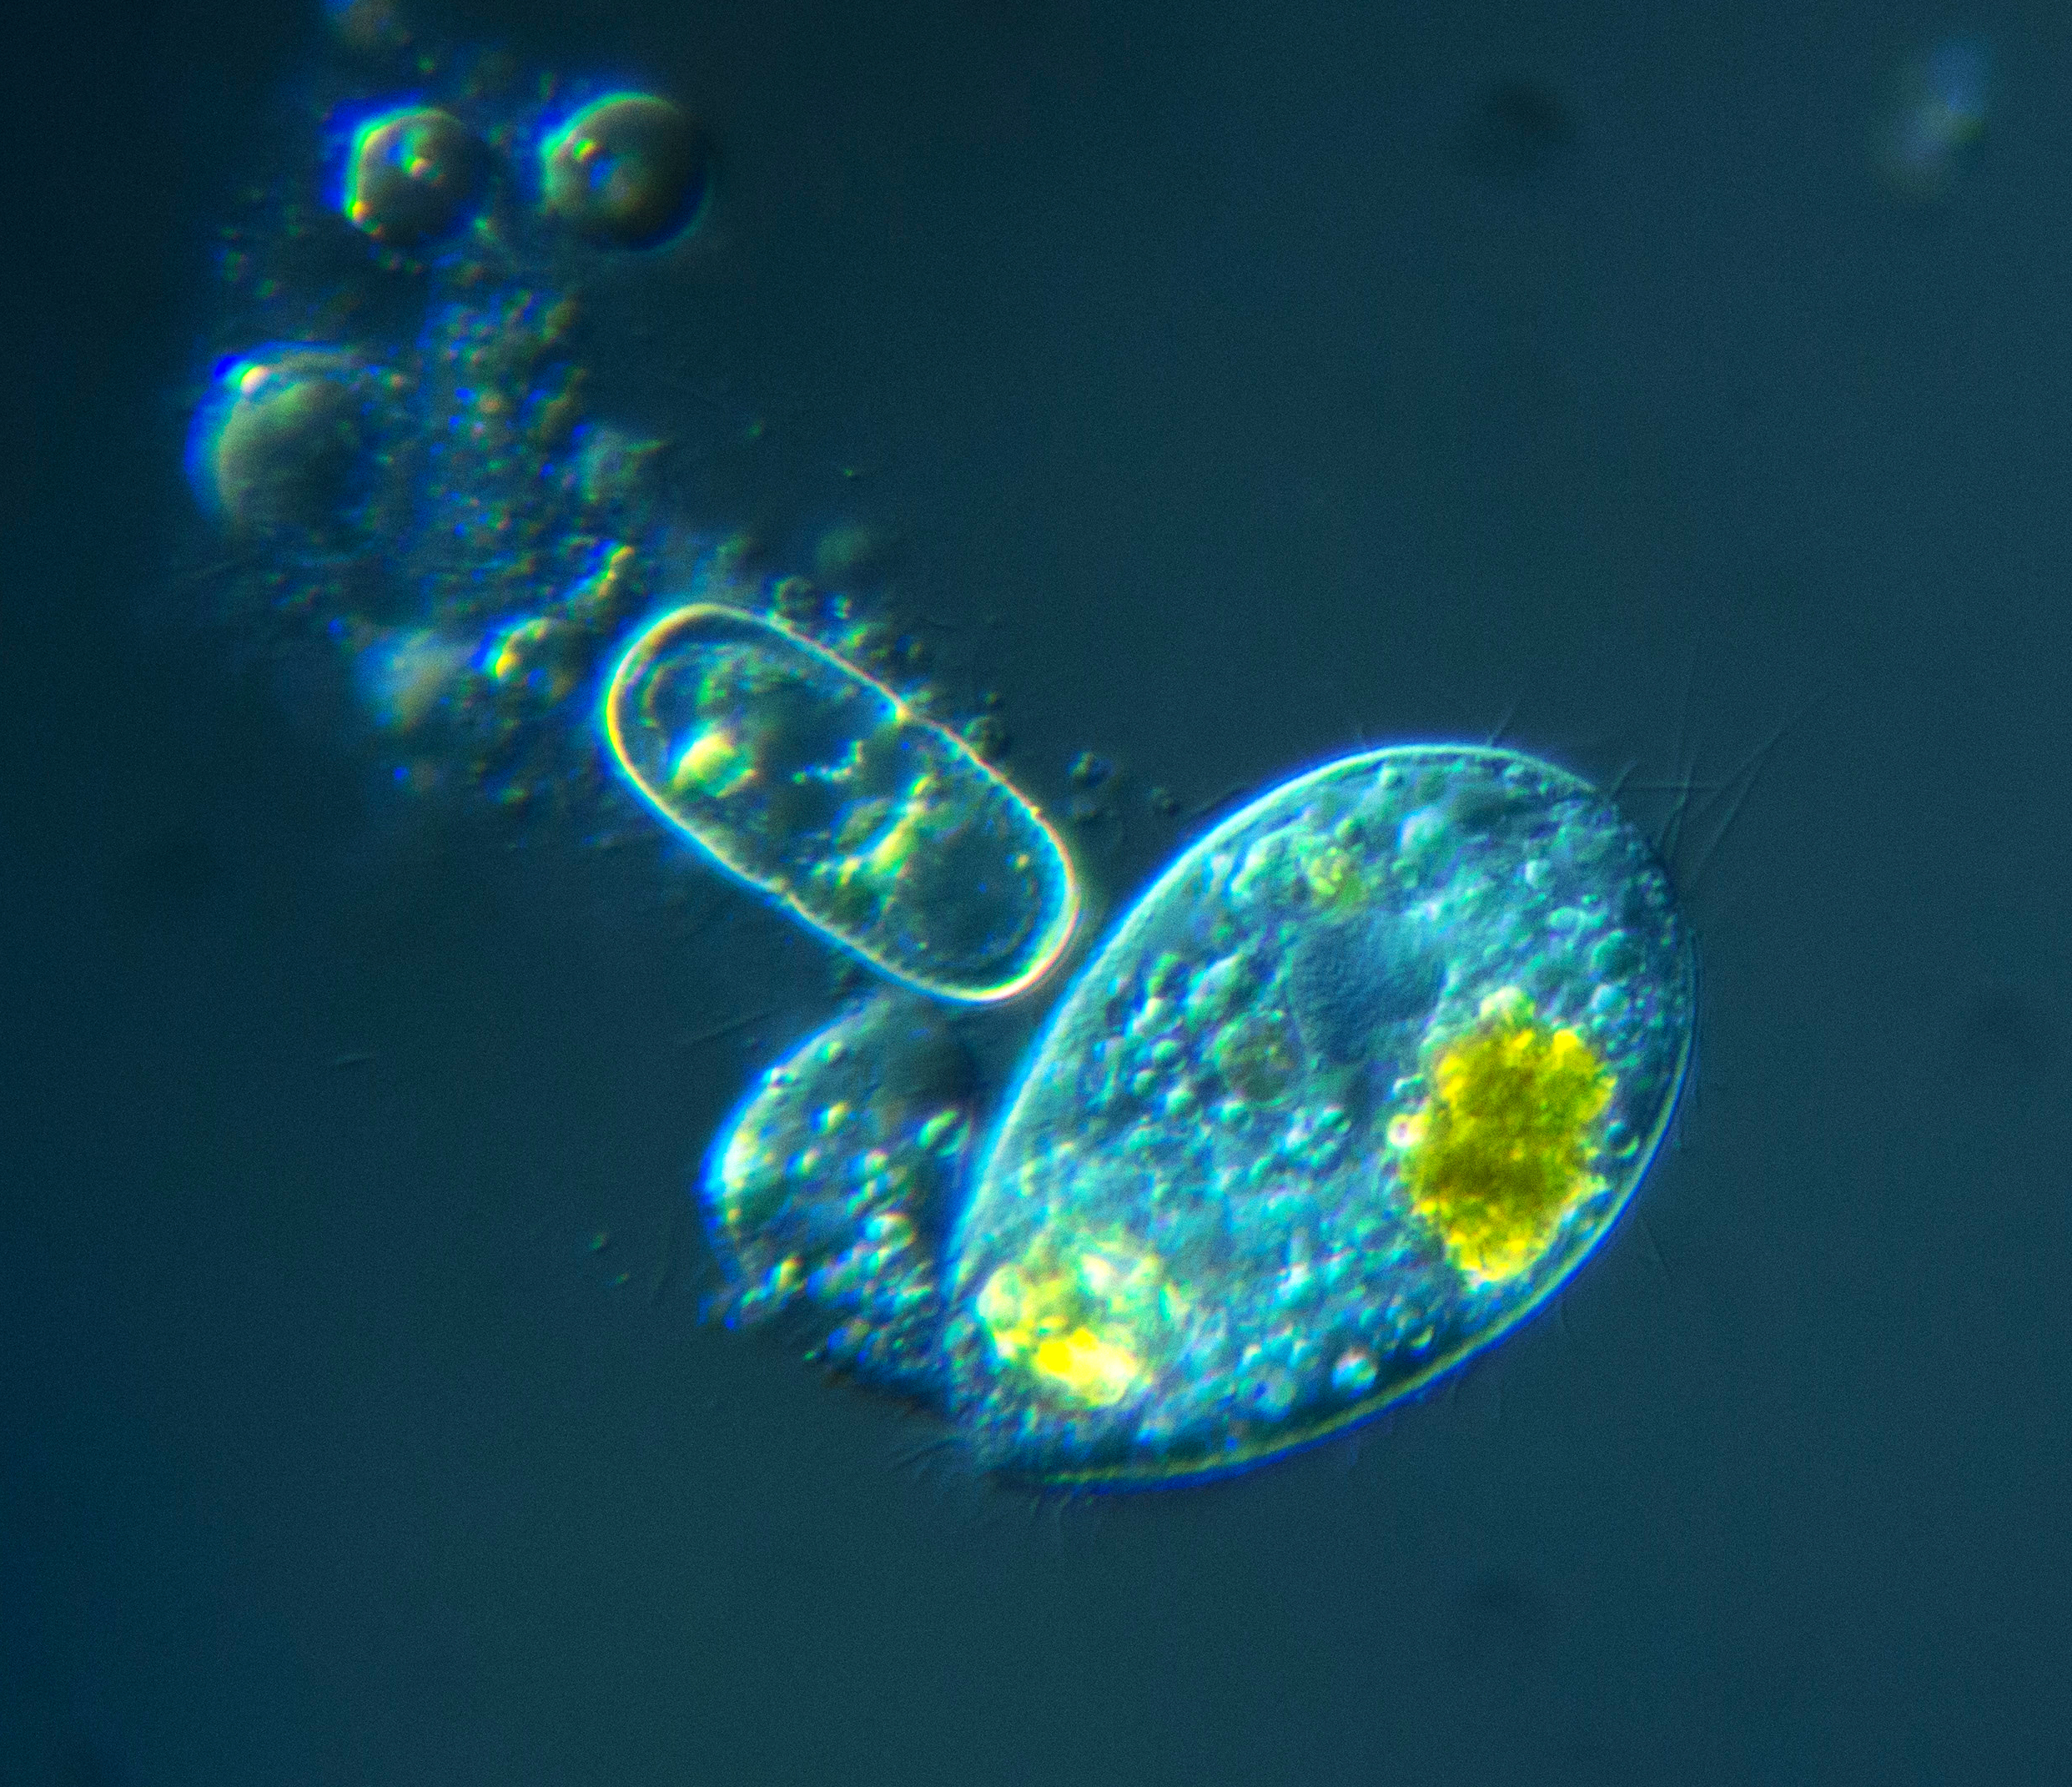
underwater, biology, jellyfish, blue, fish, coral, invertebrate, reef, protist, protisten, einzeller, protozoa, protozoen, mikroskop, mikrofotografie, mikrofoto, microscop, microphotography, ciliaten, ciliat, wimperntierchen, infusorien, unicelluar, flagellaten, macro photography, organism, marine biology, marine invertebrates, deep sea fish